List of solar eclipses visible from the United States

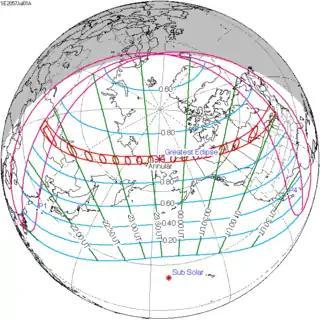
The path of the annular solar eclipse that will cross Michigan on July 1, 2057.

From 1900 to 2100, the state of Indiana will have recorded a total of 84 solar eclipses, two of which are annular eclipses and two of which are total eclipses. One annular solar eclipse occurred on May 10, 1994, and the other will occur on July 23, 2093. One total solar eclipses occurred on April 8, 2024, and the other will occur on September 14, 2099.